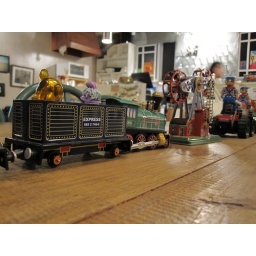
There were old-fashioned toys all over the long, wooden table at which we sat.